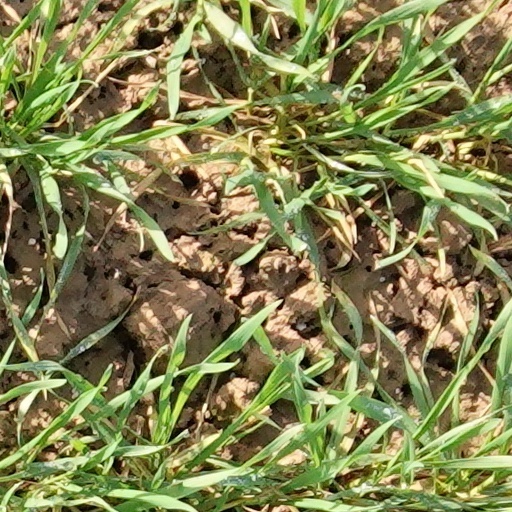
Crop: wheat